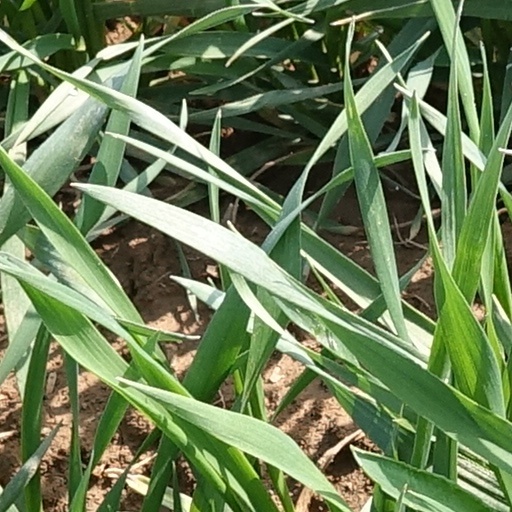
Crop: wheat